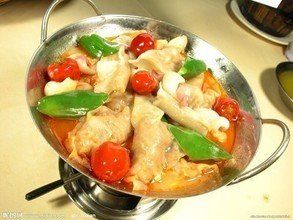
Label: trash